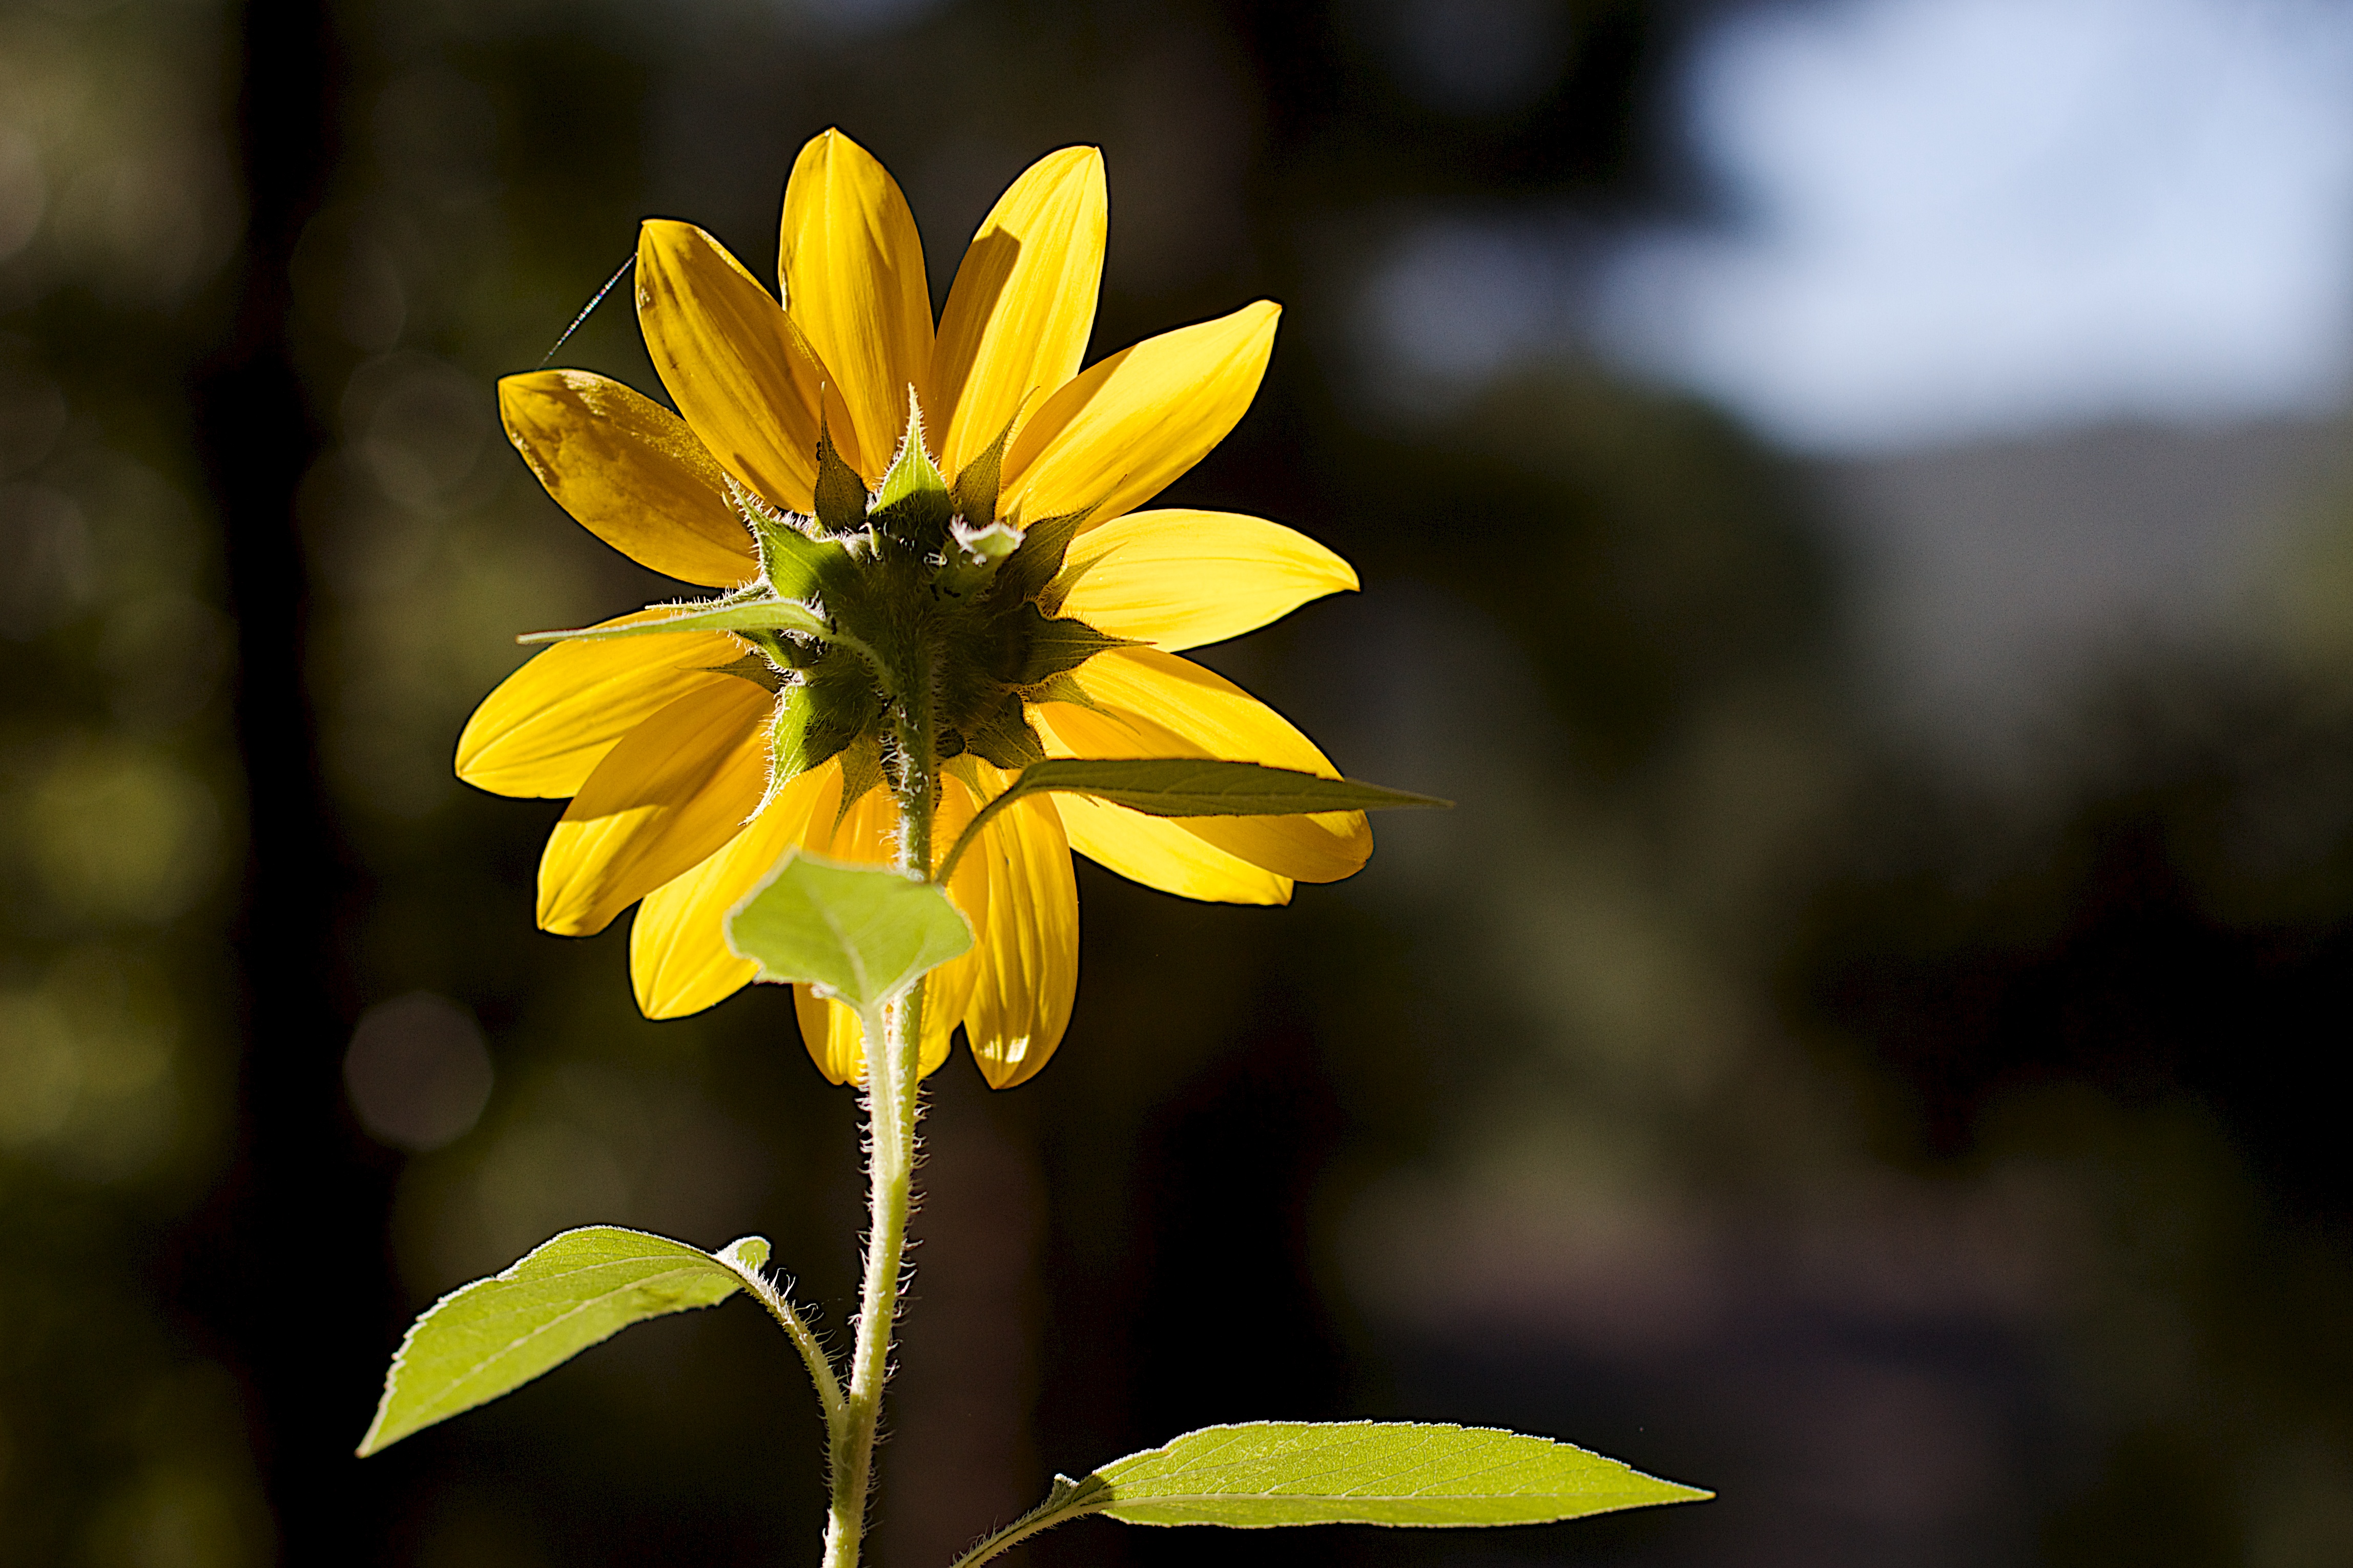
nature, blossom, plant, photography, sunlight, flower, petal, green, botany, yellow, flora, sunflower, wildflower, close up, macro photography, flowering plant, daisy family, plant stem, land plant